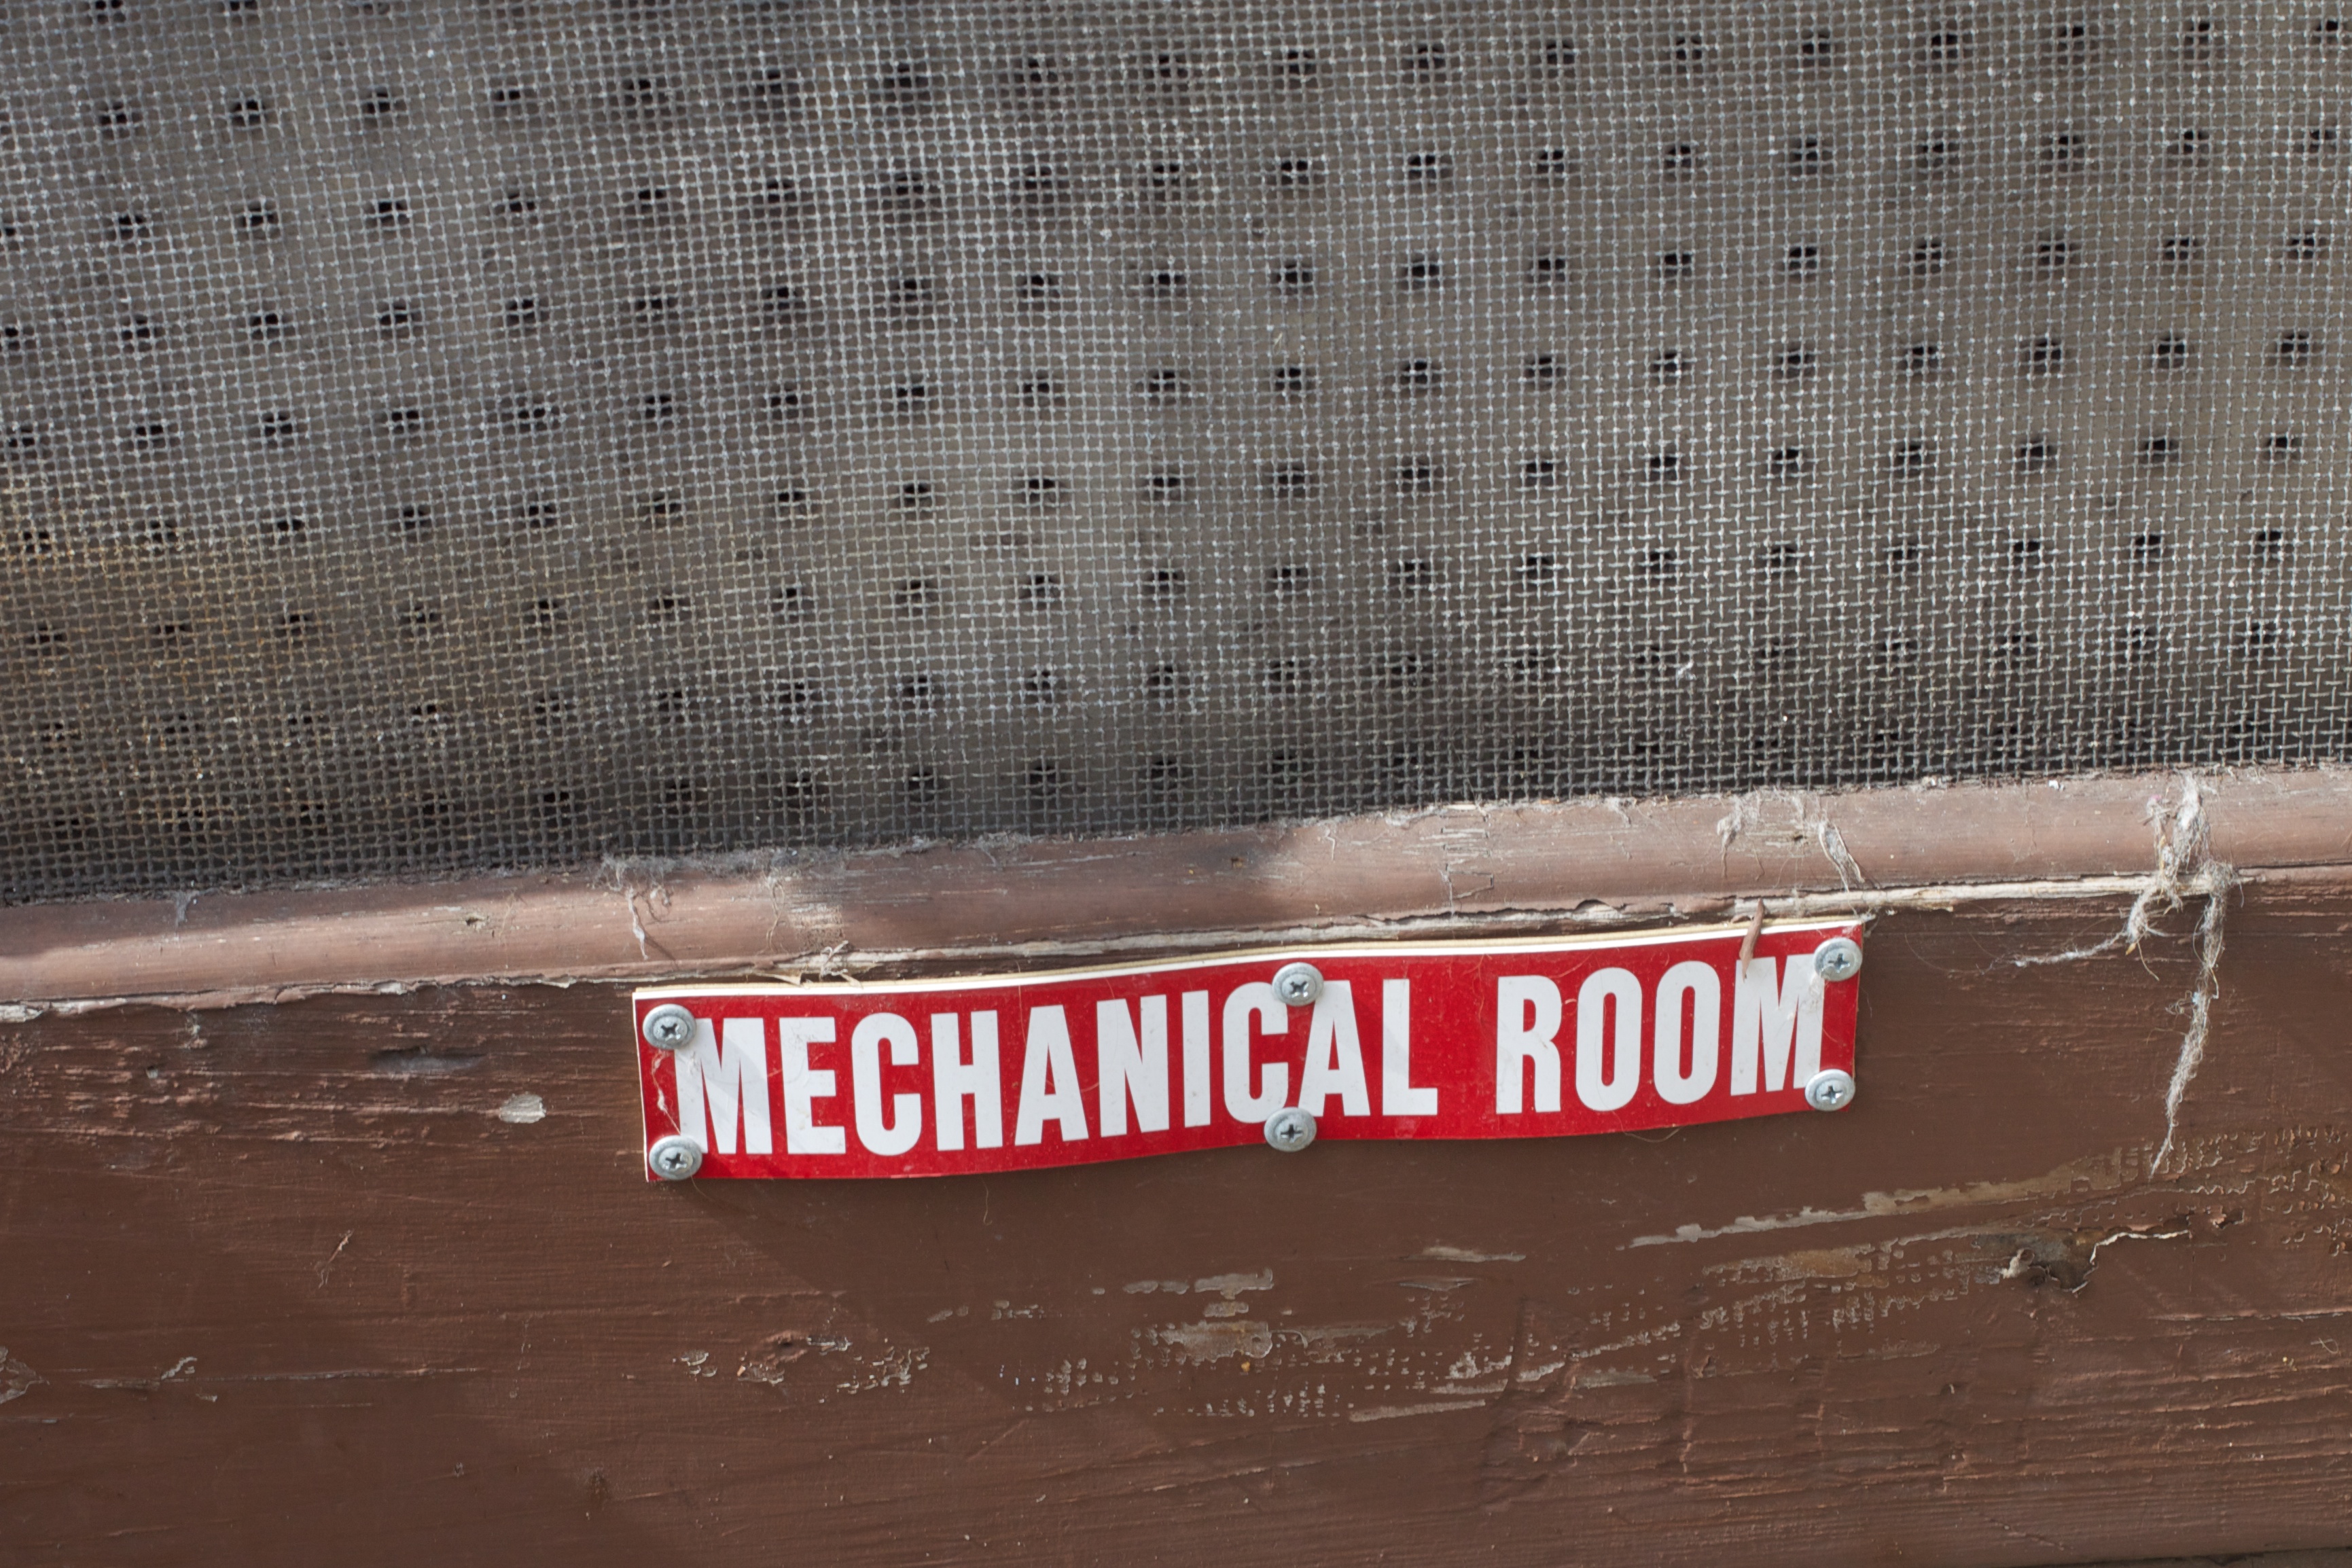
wood, sign, red, shape, odyssey, 2011365